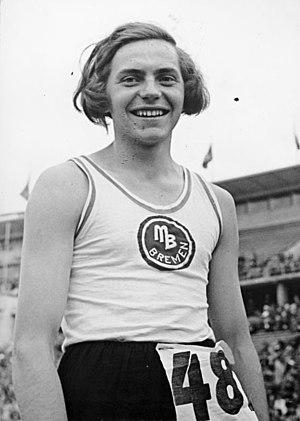
Dora Ratjen, prénommé plus tard Heinrich, est un athlète allemand de l'entre-deux-guerres.